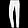
Label: Trouser